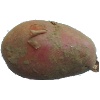
Label: red_potato